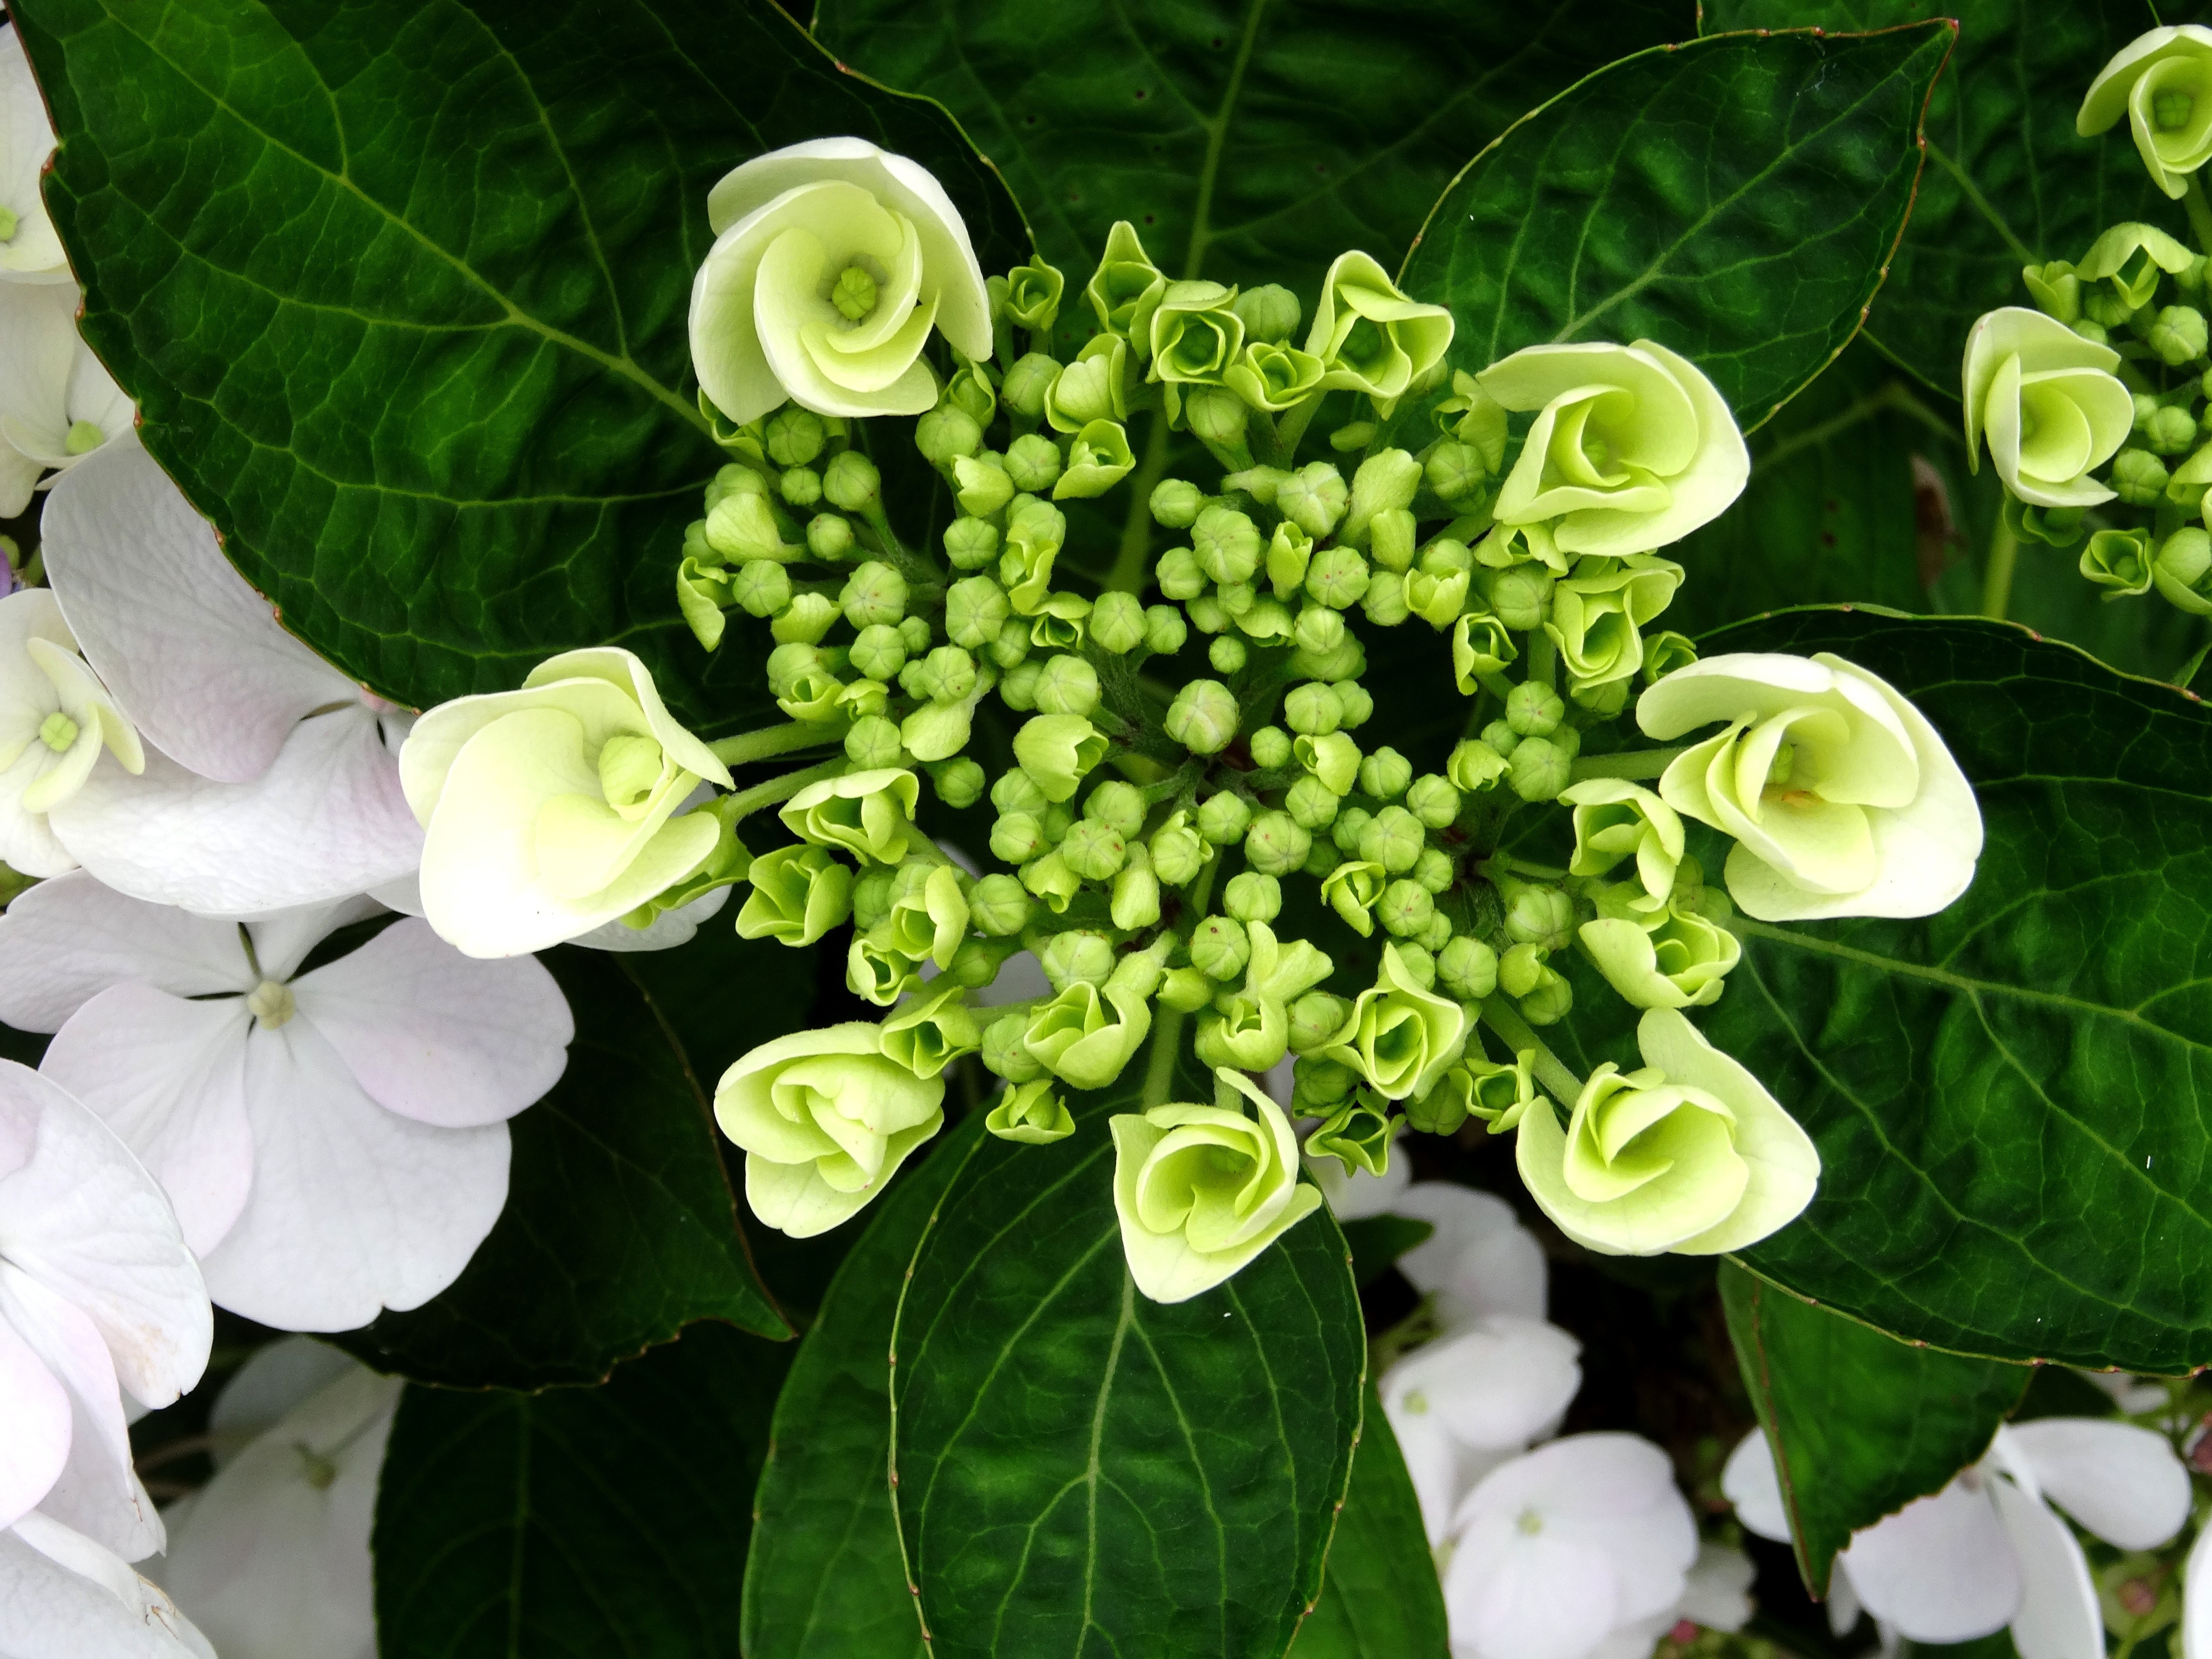
nature, blossom, structure, plant, white, grain, leaf, flower, bloom, bouquet, green, produce, botany, colorful, garden, close, flora, hydrangea, leaves, petals, shrub, beautiful, floristry, jasmine, flowering plant, flower bouquet, hydrangeaceae, floral design, plate flower, cornales, land plant, flower arranging